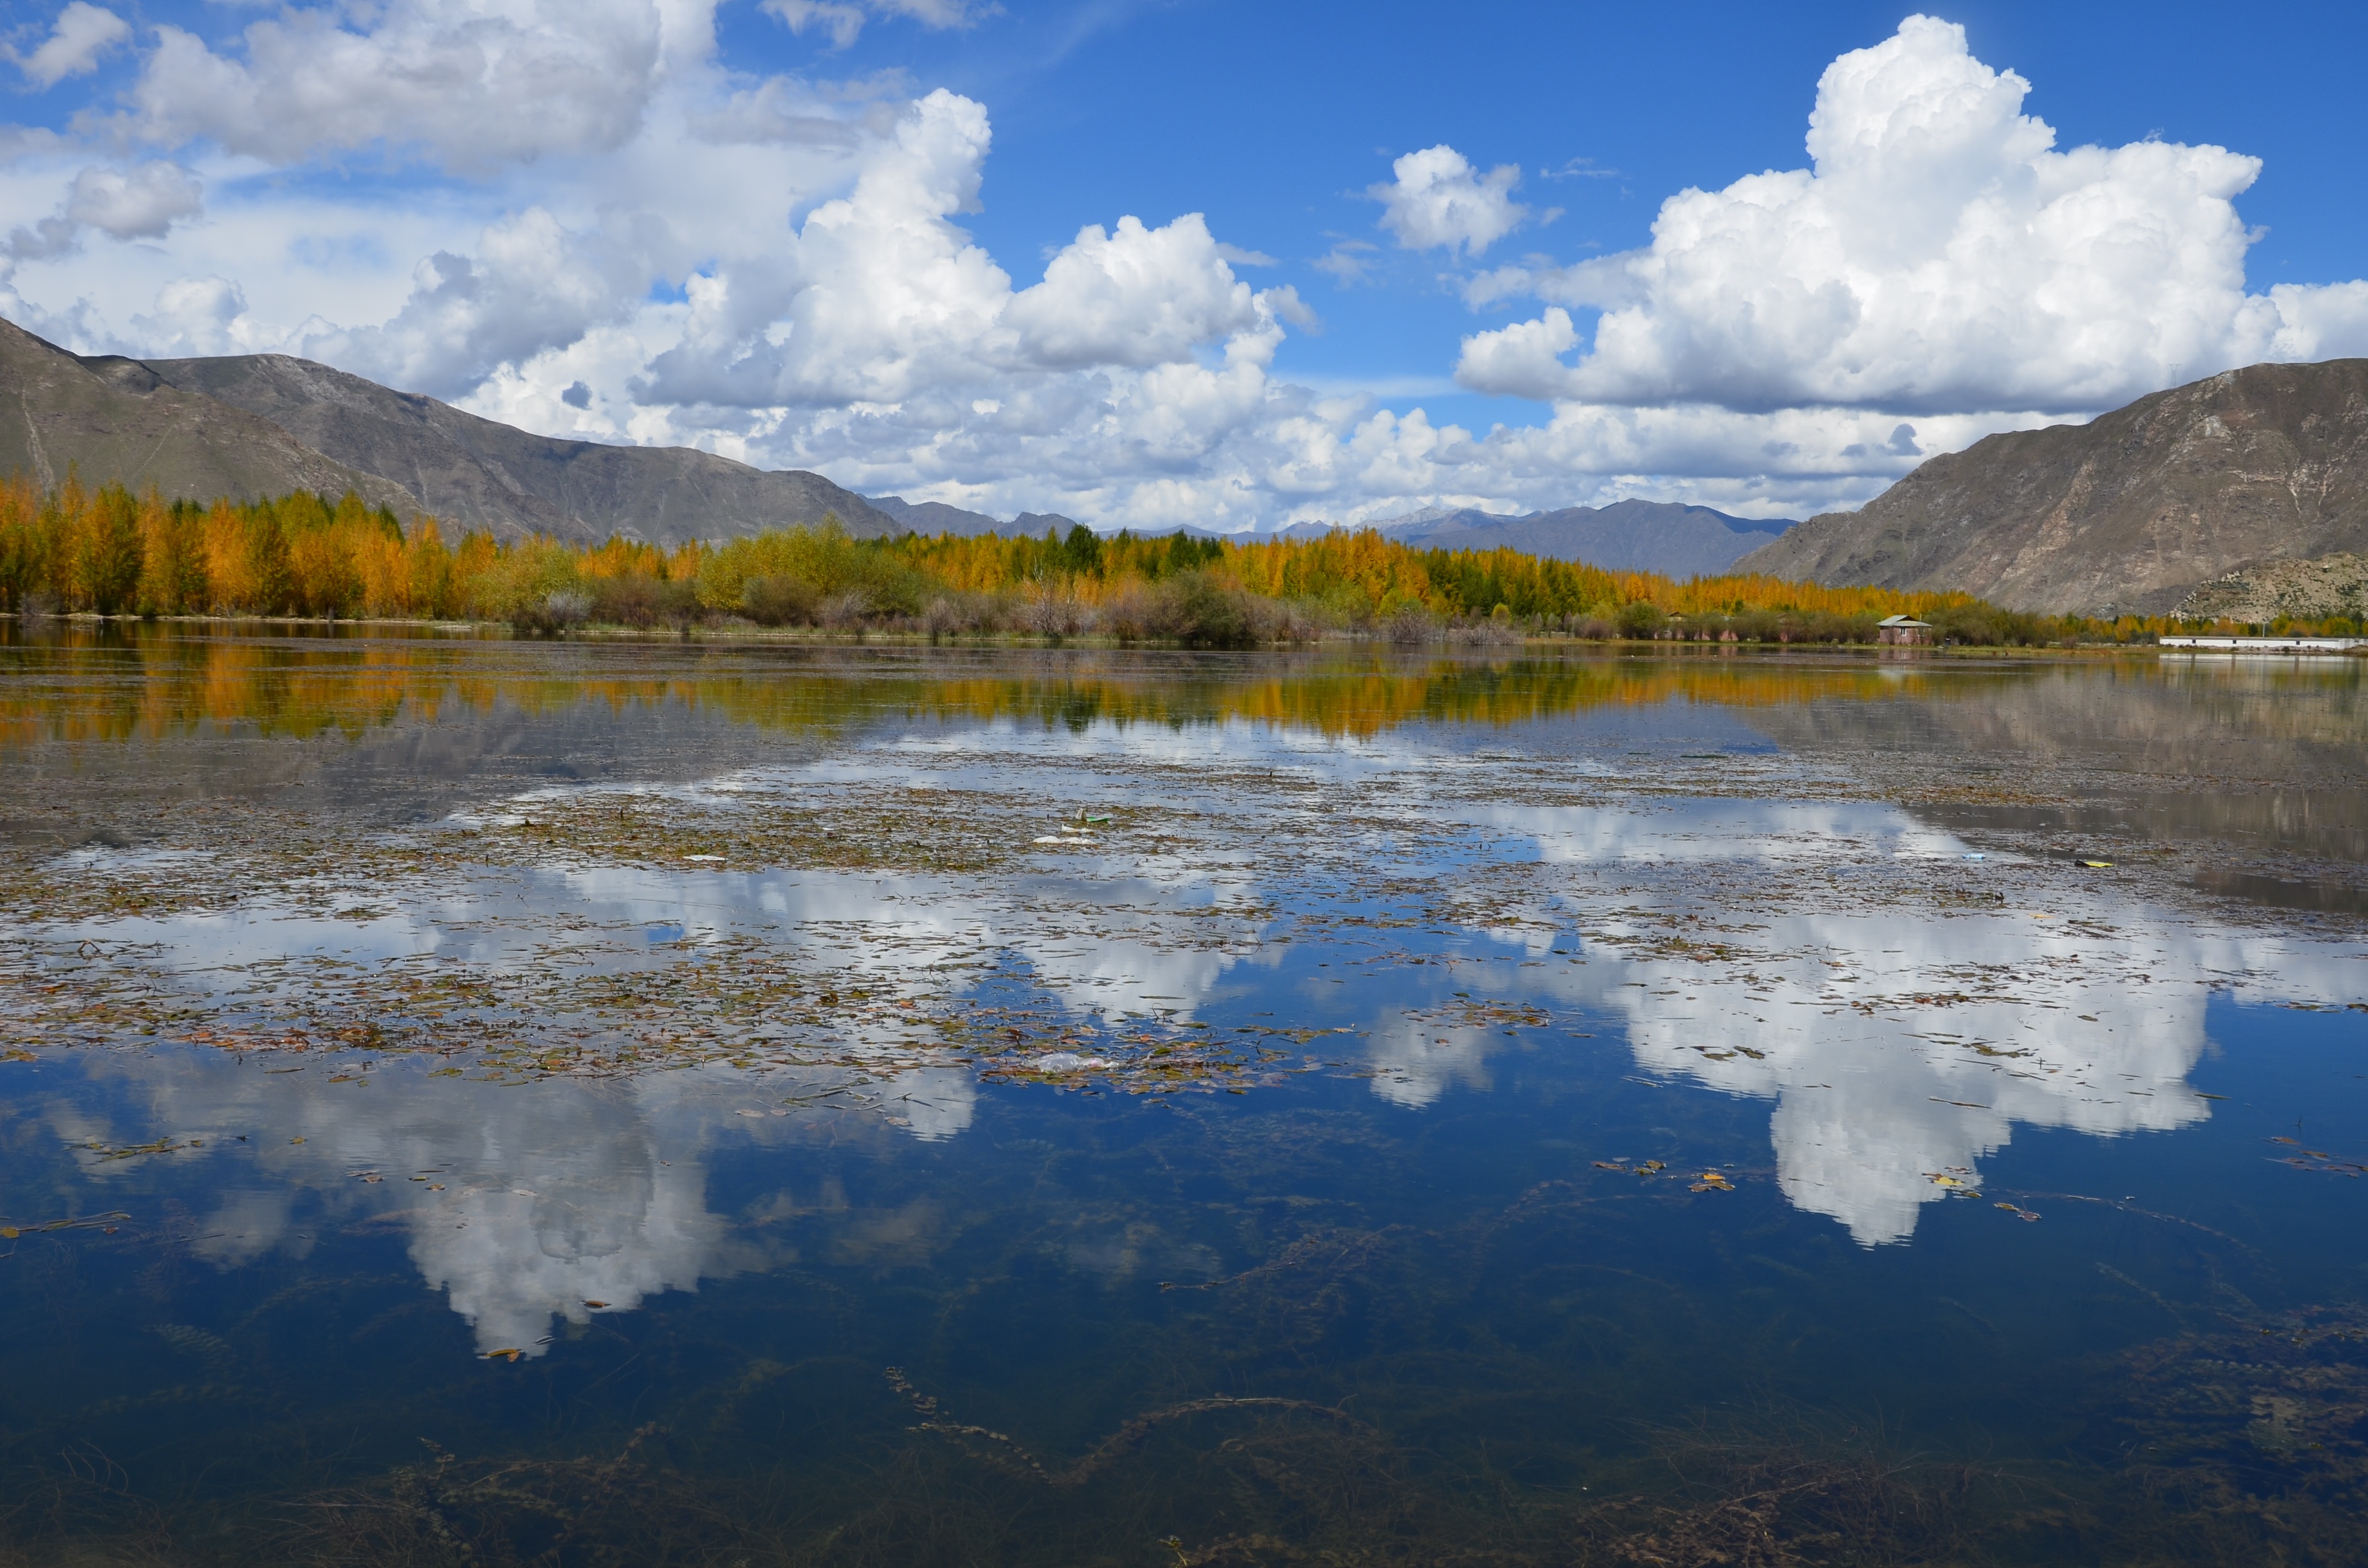
landscape, sea, water, nature, wilderness, mountain, cloud, sky, lake, river, mountain range, pond, reflection, reservoir, body of water, watercolor, blue sky, tibet, loch, tarn, mountainous landforms